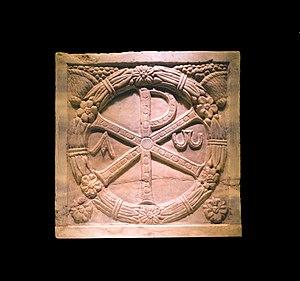
Monogramme du Christ sur une plaque de sarcophage, IVème siècle de notre ère, marbre, Musées du Vatican, exposition temporaire au Colisée (août 2013), Rome, Italie